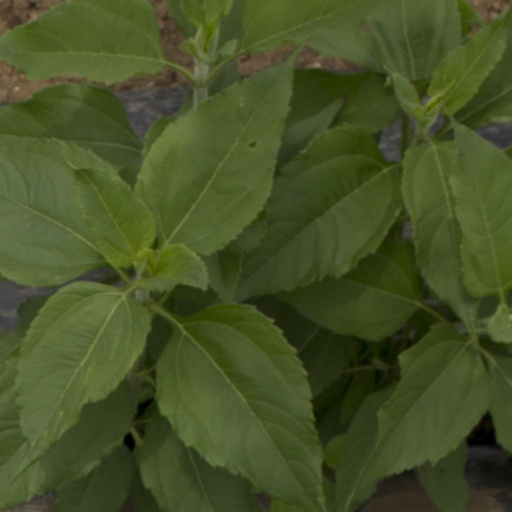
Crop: Jerusalem artichoke